Piping and plumbing fitting

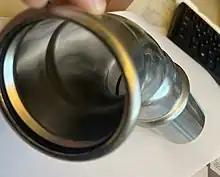
Pressfittings connection with dead space around the O-ring

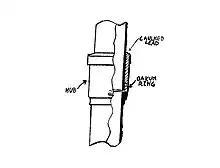
Diagram showing the construction of a typical leaded hub joint

Crimped or pressed connections to use special fittings permanently attached to tubing with a powered crimper. The fittings, manufactured with a pre-installed sealant or O-ring, slide over the tubing to be connected. High pressure is used to deform the fitting and compress the sealant against the inner tubing, creating a leakproof seal.